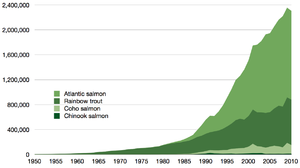
« Saumon » est un nom vernaculaire ambigu désignant chez les francophones plusieurs espèces de poissons de la famille des salmonidés :